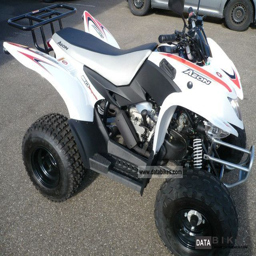
new vehicles from the photo